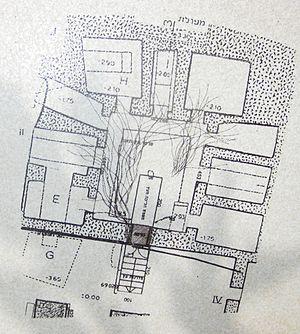
La Tombe de Nicanor ou grotte de Nicanor est une grotte sépulcrale située en bas de la partie ouest du Mont Scopus à Jérusalem datant de la période du Second Temple. On y a découvert un ossuaire qui se réfère à « Nikanor d'Alexandrie qui a fait les portes ». Cette expression fait penser à la « porte de Nicanor » du Second Temple de Jérusalem, dont il est question dans le Talmud et sous la plume de nombreux auteurs juifs, parlant du Temple au Iᵉʳ siècle. Nicanor semble avoir appartenu à une riche famille juive d'Alexandrie. L'ossuaire comportait les os de deux personnes: Nikanor et Allachisa. La plupart des chercheurs estiment toutefois que le Nikanor dont les os auraient été mis dans cet ossuaire n'est pas celui réputé pour ses « portes », mais un de ses descendants. La grotte est située dans le Jardin botanique national d'Israël dans le campus de l'Université hébraïque de Jérusalem du Mont Scopus.